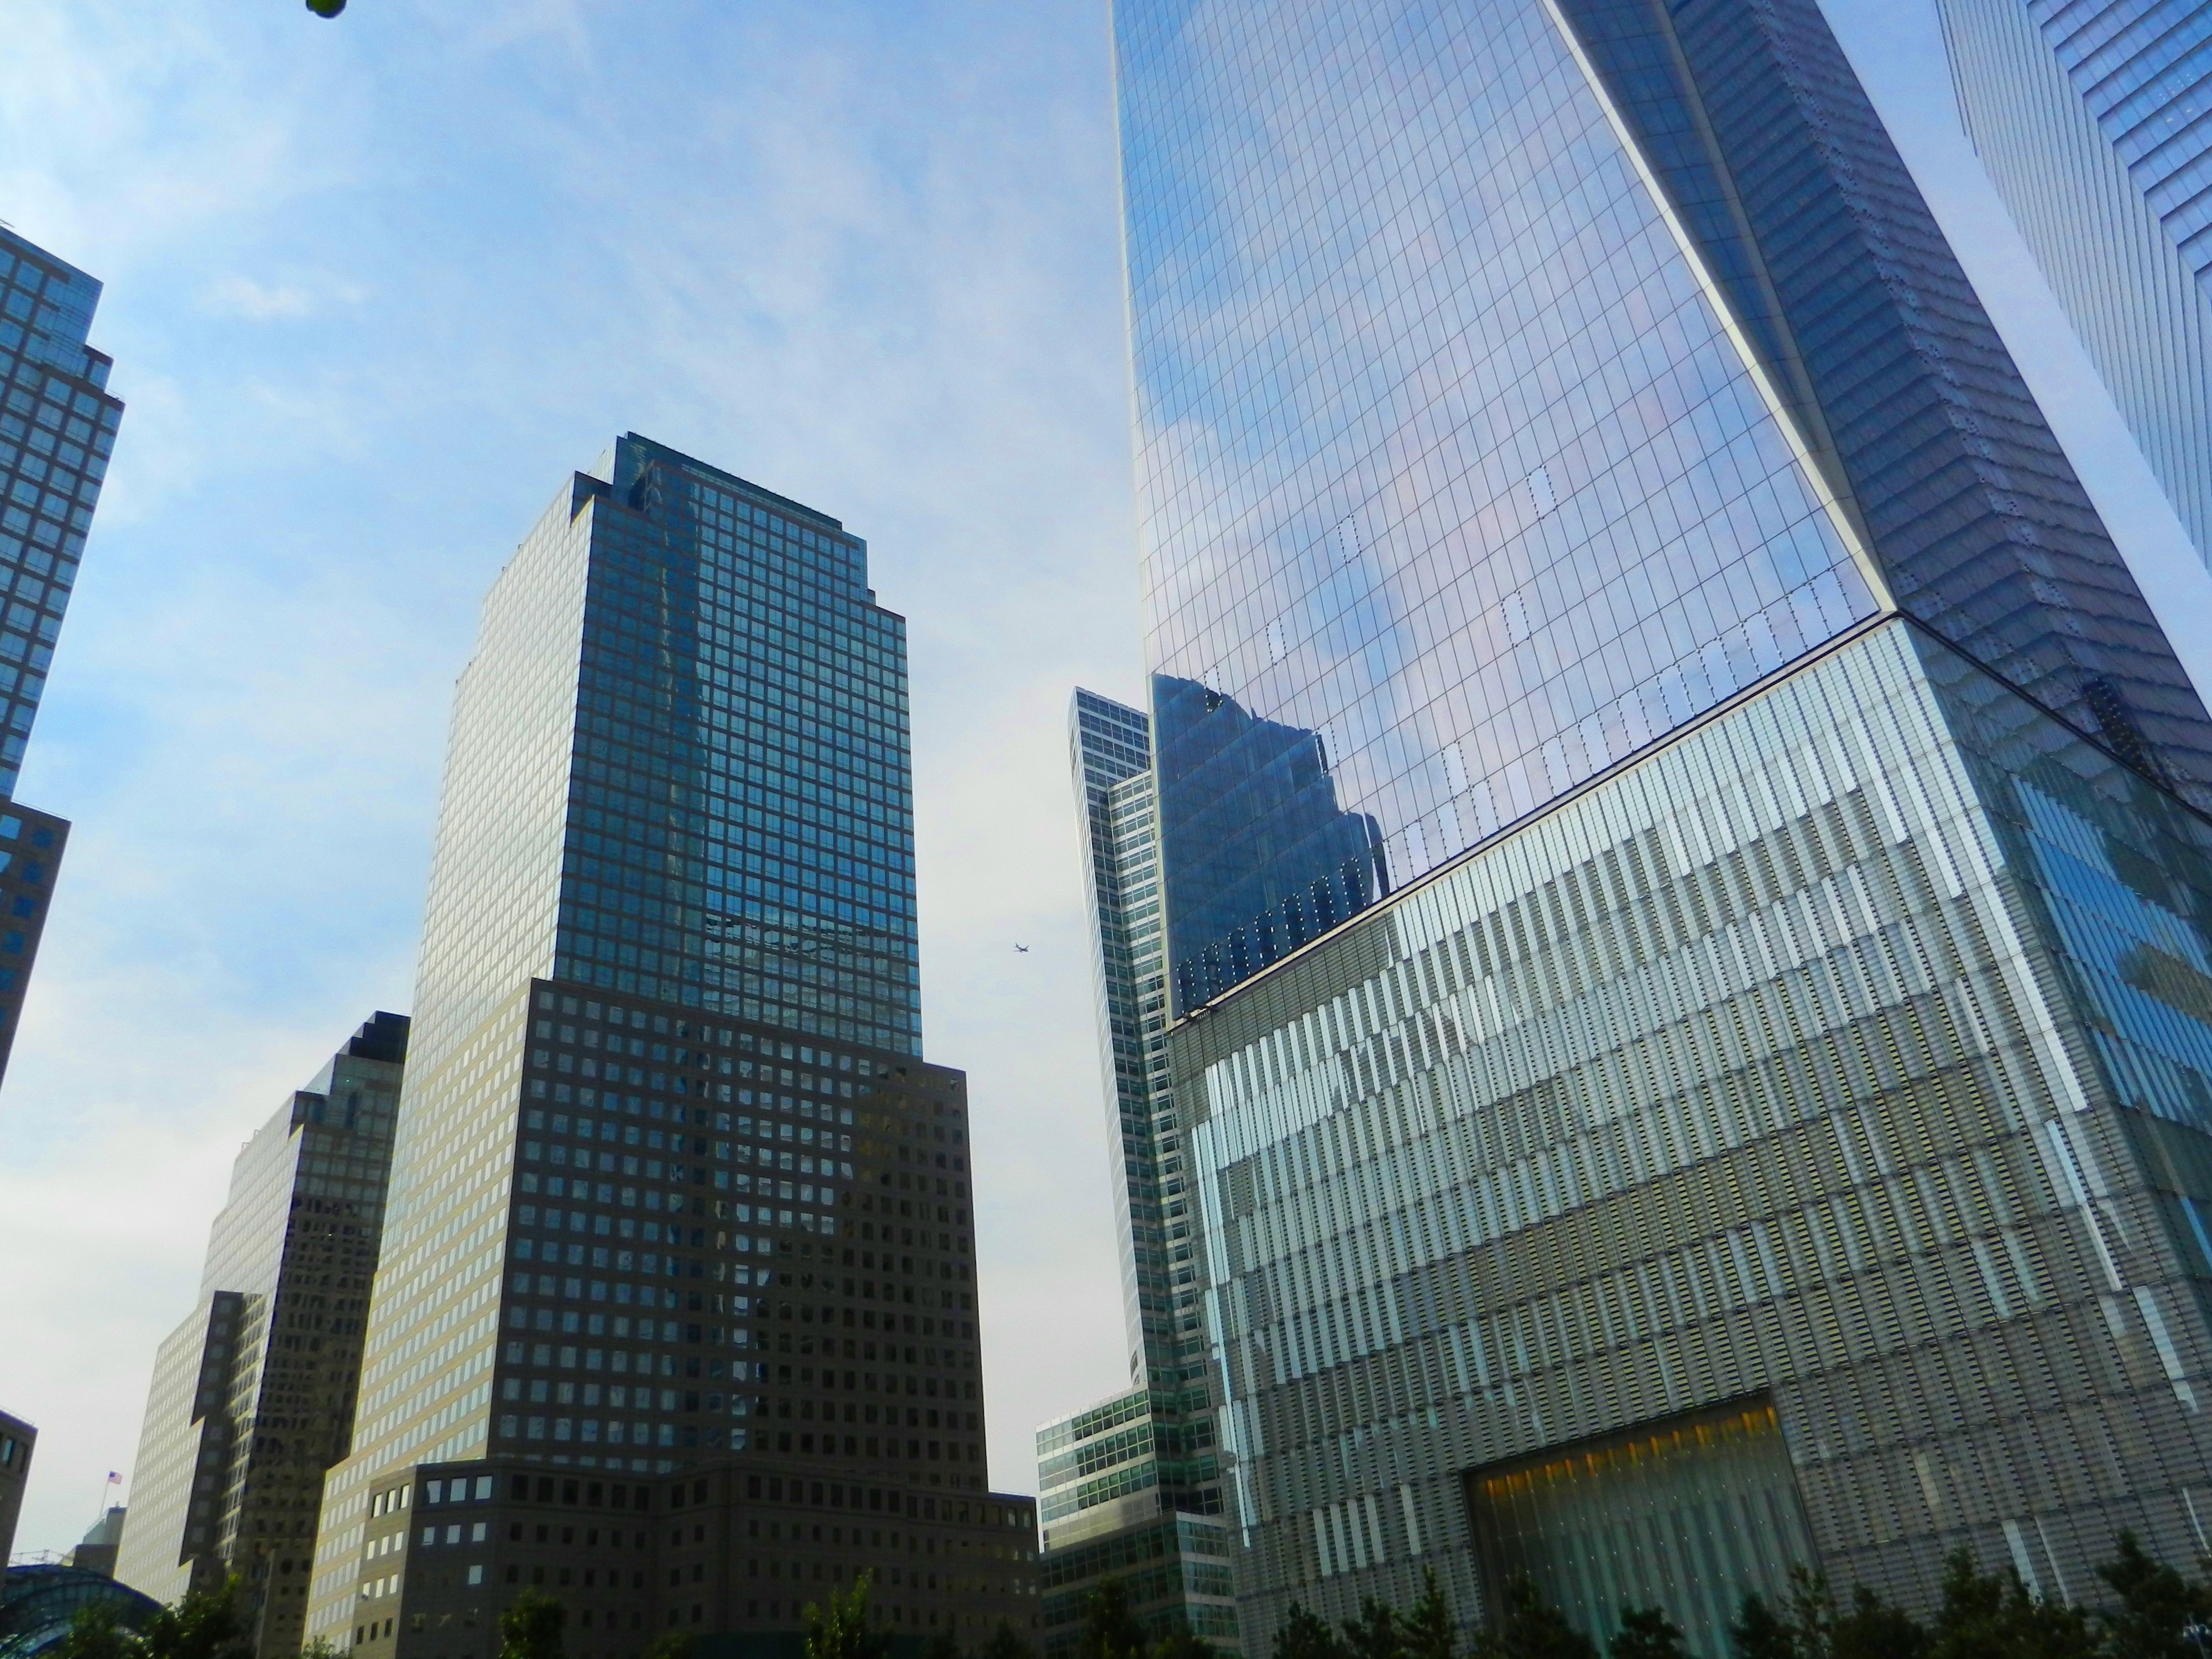
architecture, skyline, building, city, skyscraper, cityscape, downtown, tower, landmark, facade, tower block, commercial building, headquarters, metropolis, condominium, neighbourhood, urban area, residential area, human settlement, metropolitan area